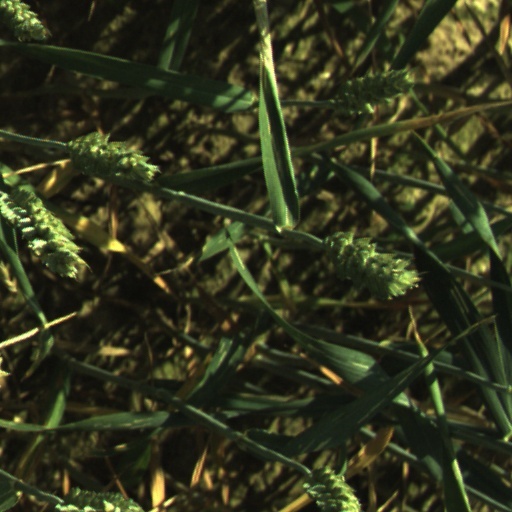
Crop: wheat